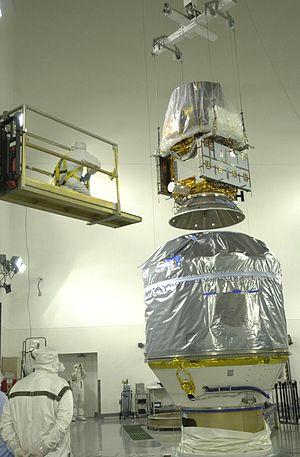
Un satellite artificiel est un objet fabriqué par l'être humain, envoyé dans l'espace à l'aide d'un lanceur et gravitant autour d'une planète ou d'un satellite naturel comme la Lune. La vitesse imprimée par le lanceur au satellite lui permet de se maintenir pratiquement indéfiniment dans l'espace en décrivant une orbite autour du corps céleste. Celle-ci, définie en fonction de la mission du satellite, peut prendre différentes formes — héliosynchrone, géostationnaire, elliptique, circulaire — et se situer à des altitudes plus ou moins élevées, classées en orbite basse, moyenne ou haute.